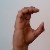
The image shows a hand gesture representing the letter 'C' in Indian Sign Language.